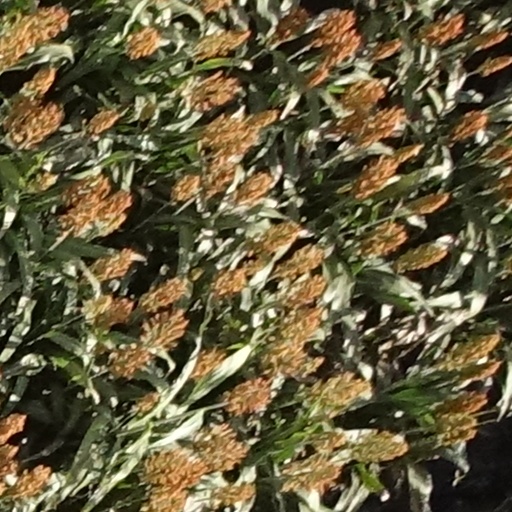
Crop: sorghum